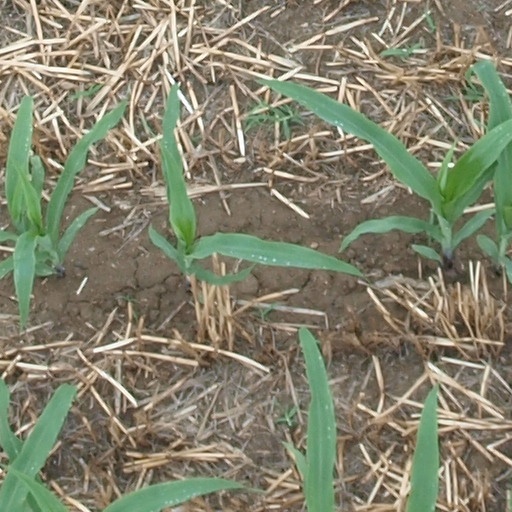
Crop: maize; corn